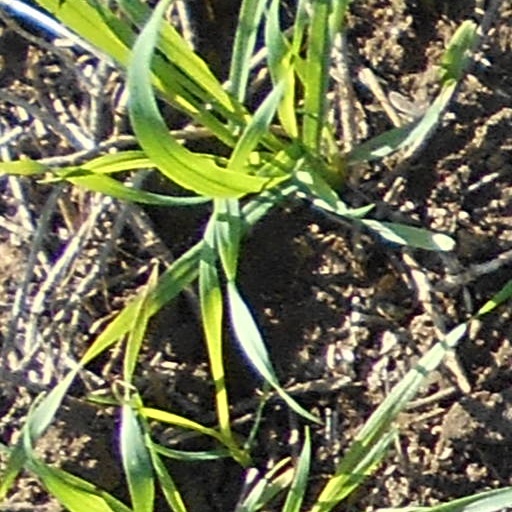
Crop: wheat